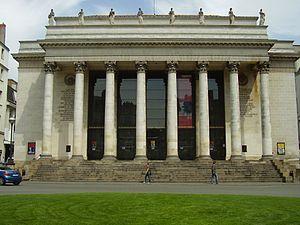
La place Graslin est l'une des principales places du centre-ville de Nantes, en France, dont le monument le plus marquant est le théâtre Graslin.